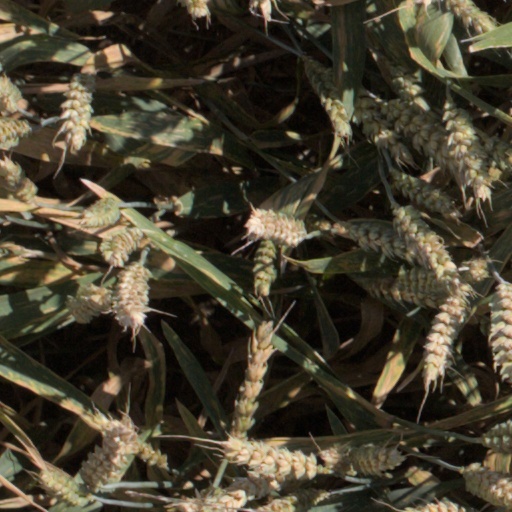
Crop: wheat